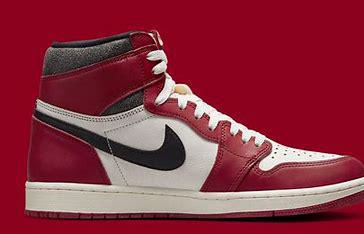
Brand: Jordan
Model: 1